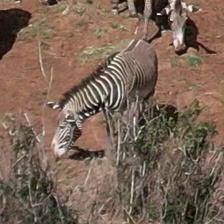
Pose orientation: front-left